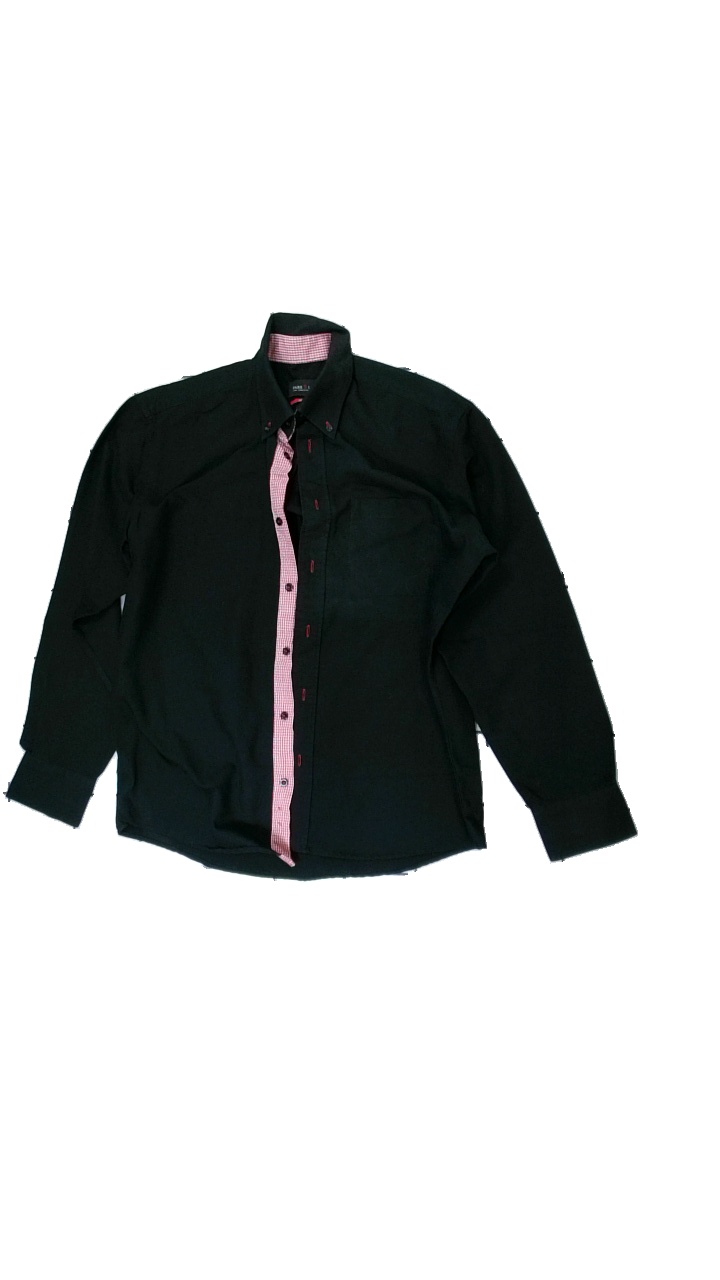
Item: Shirt (Men)
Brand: Park Lane
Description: Black shirt with checkered detailing
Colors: Black
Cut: Regular
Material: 64% polyester, 36% cotton
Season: All
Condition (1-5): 3
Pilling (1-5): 5
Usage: Reuse
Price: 50-100